The Vulture (1967 film)

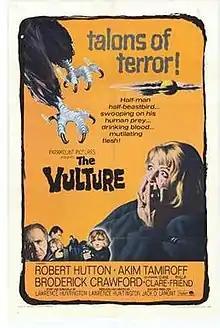
Theatrical poster.

The Vulture is a 1967 horror film directed by Lawrence Huntington and starring Robert Hutton, Akim Tamiroff, Broderick Crawford, and Diane Clare.